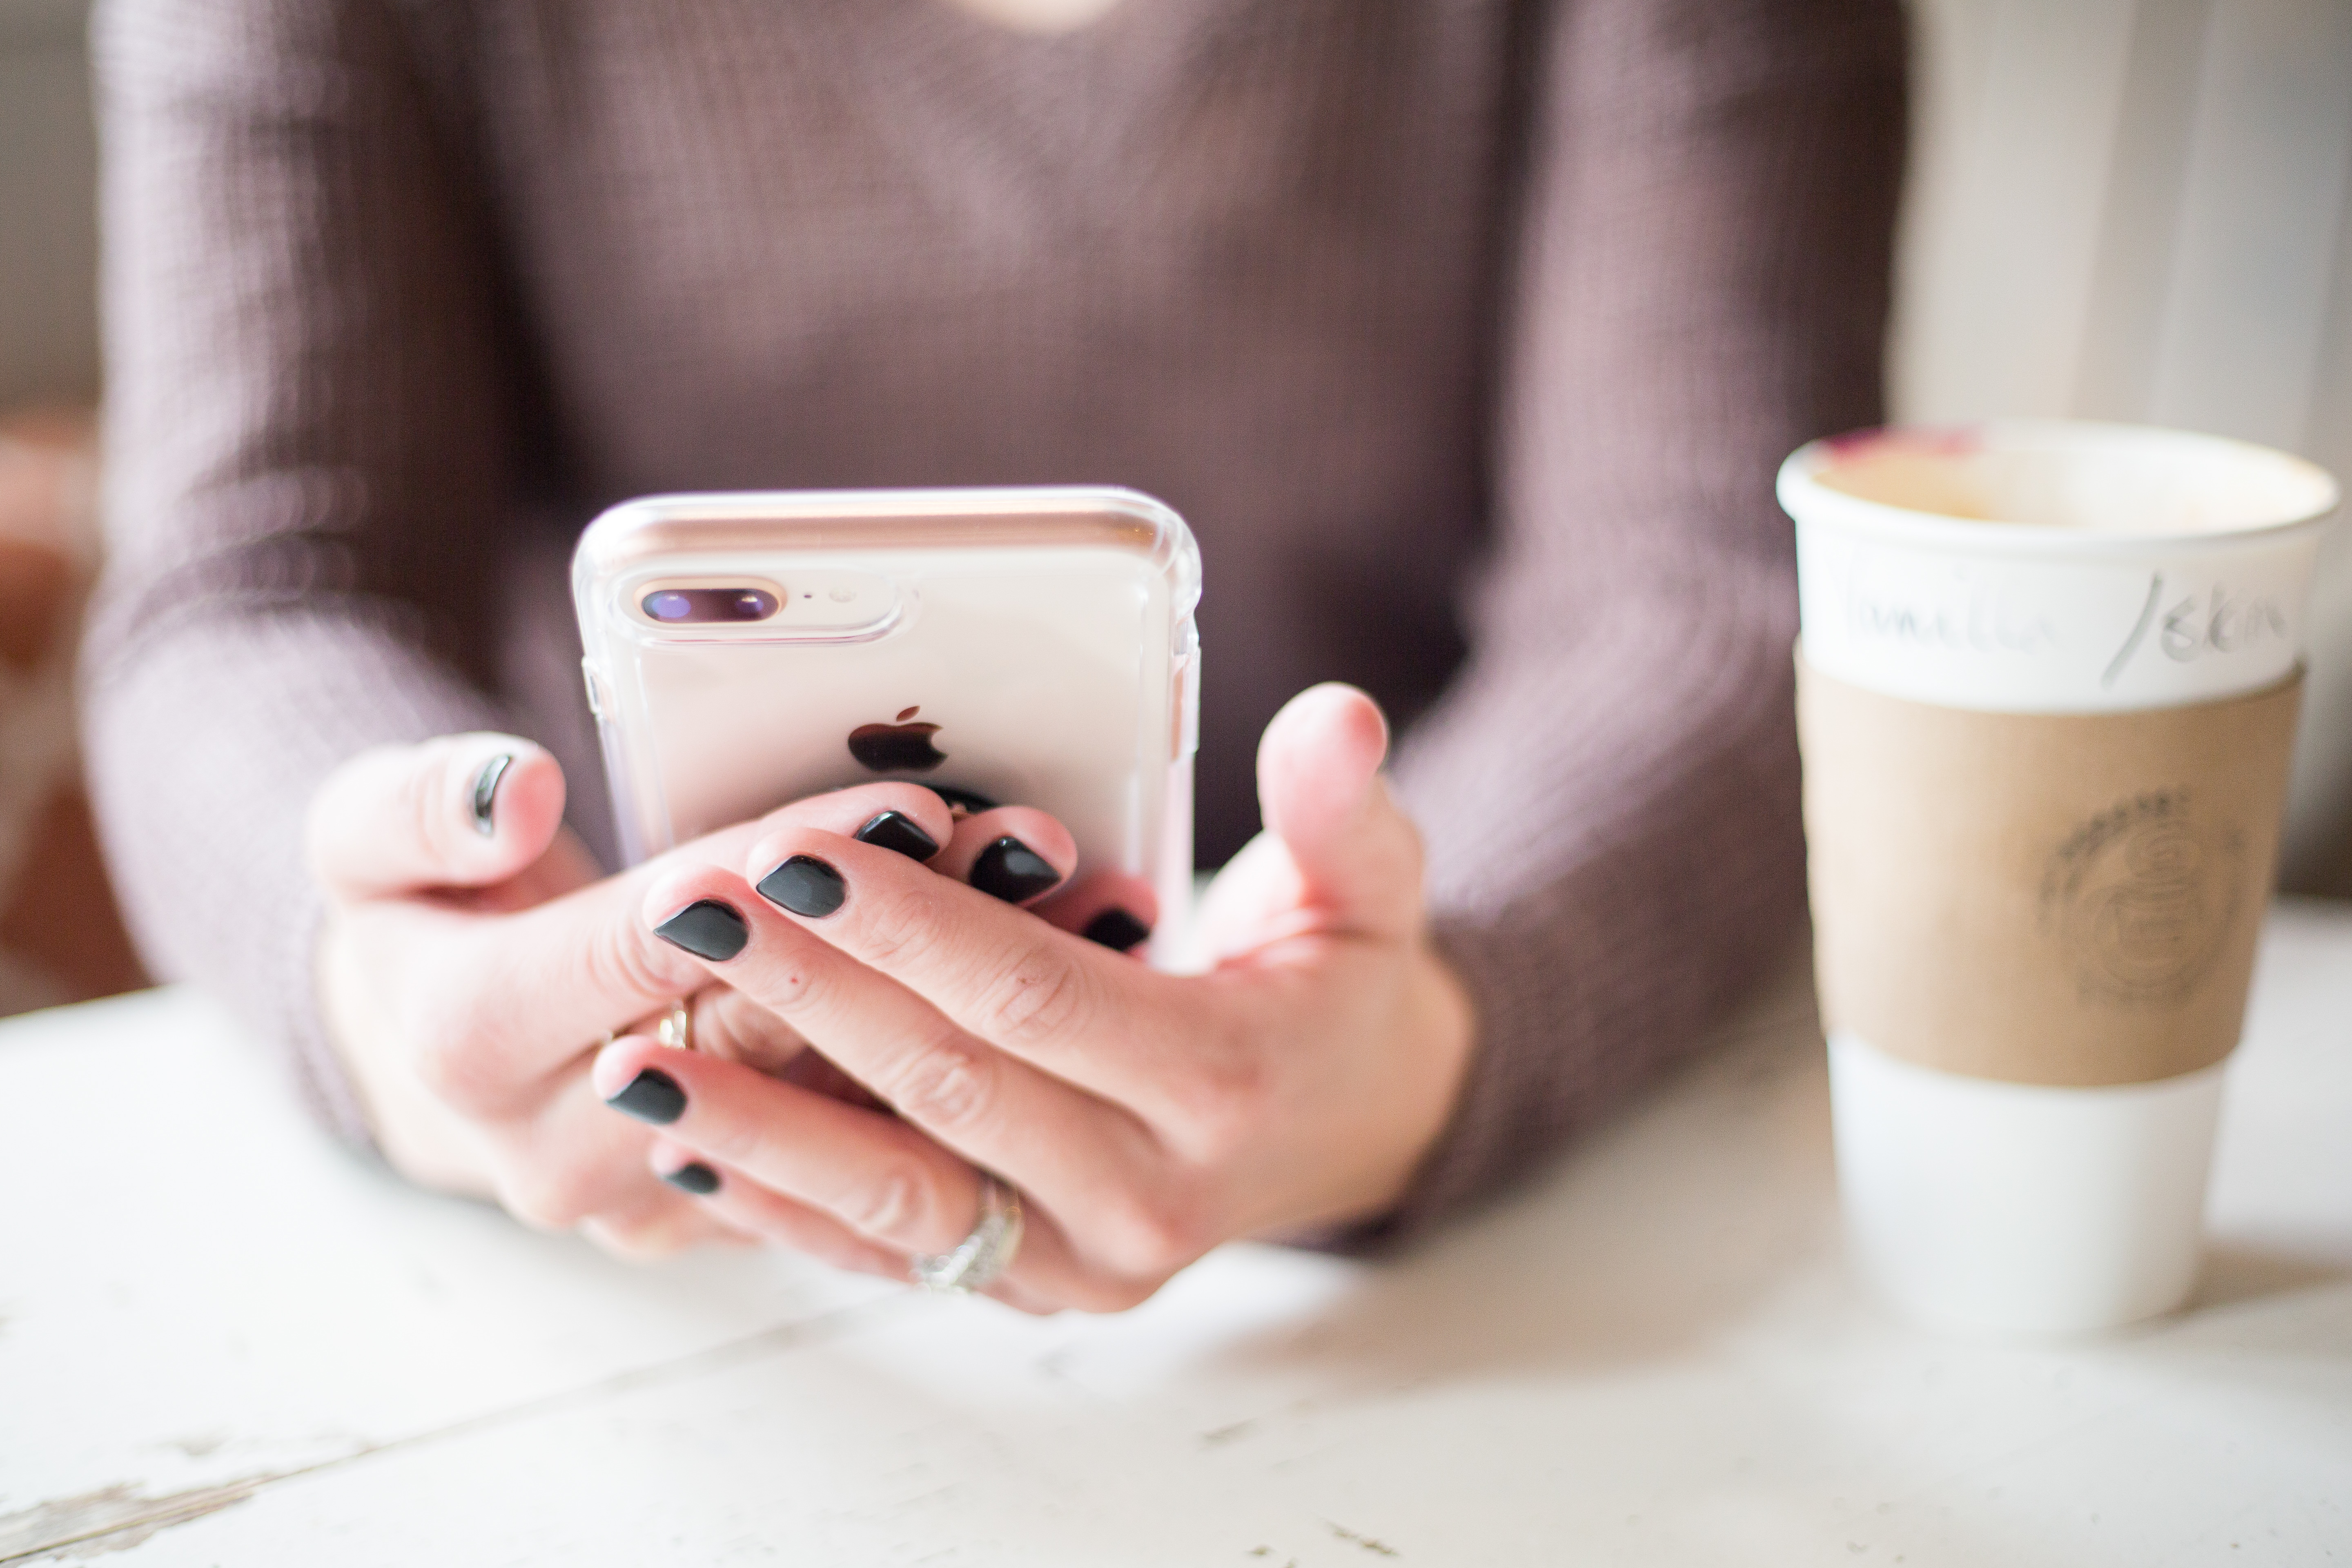
cup, hand, gadget, coffee cup, finger, smartphone, technology, mobile phone, electronic device, drink, mug, coffee